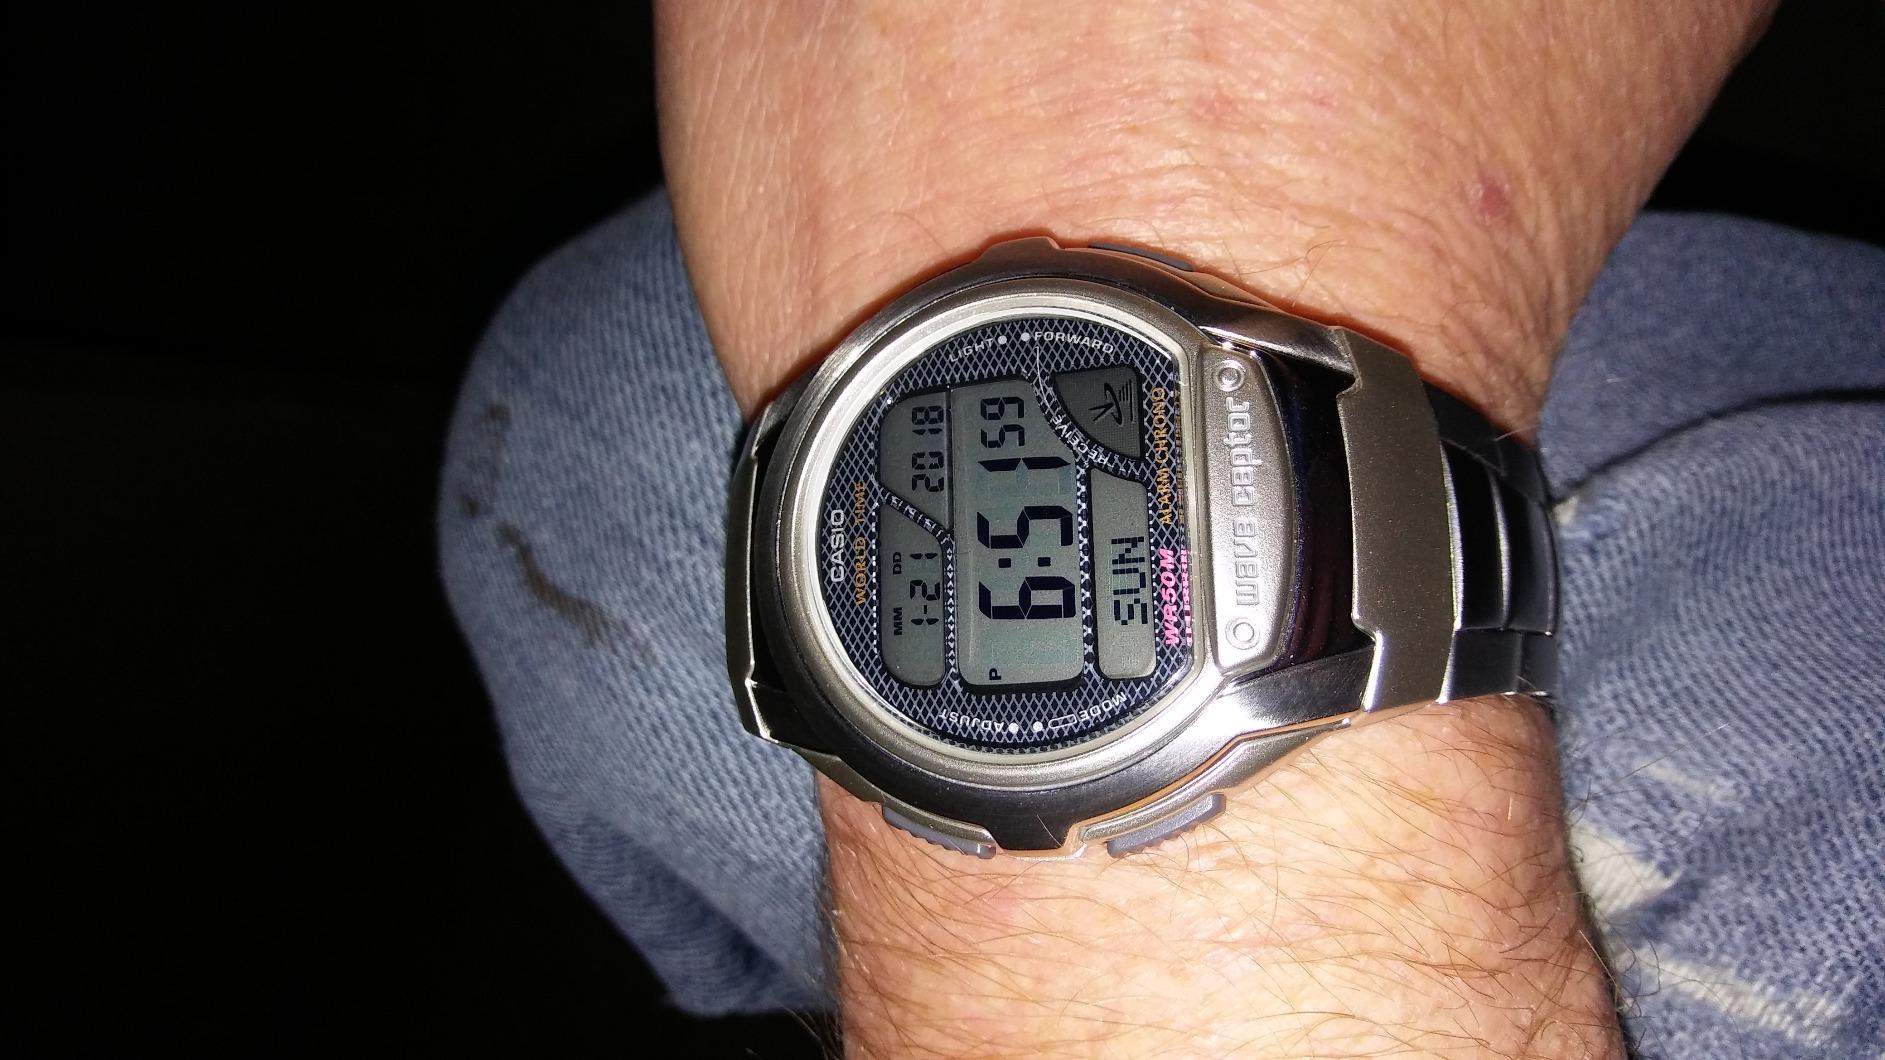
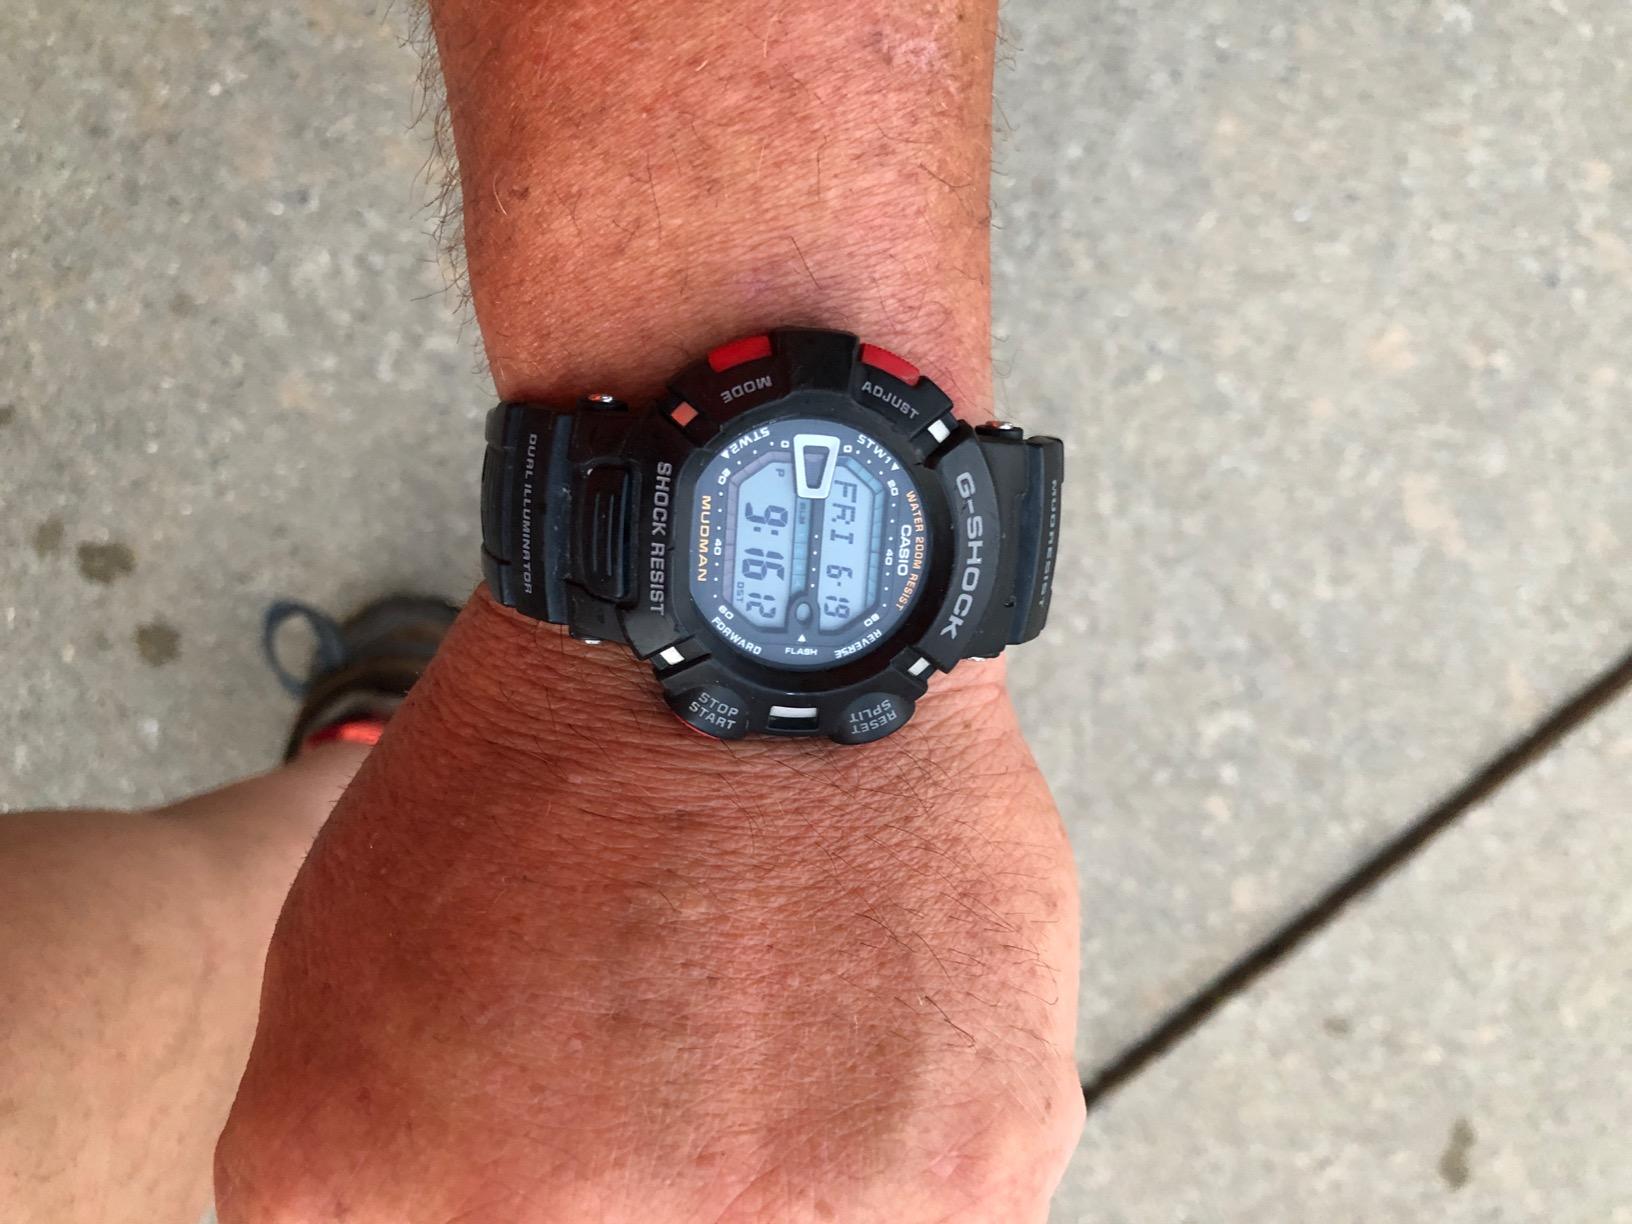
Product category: accessories_watch
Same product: no